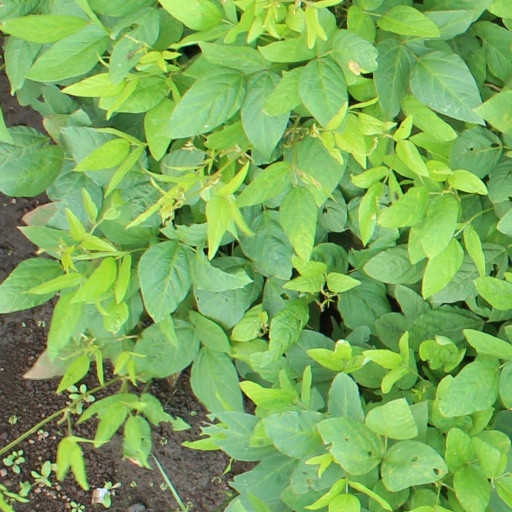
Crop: soybean